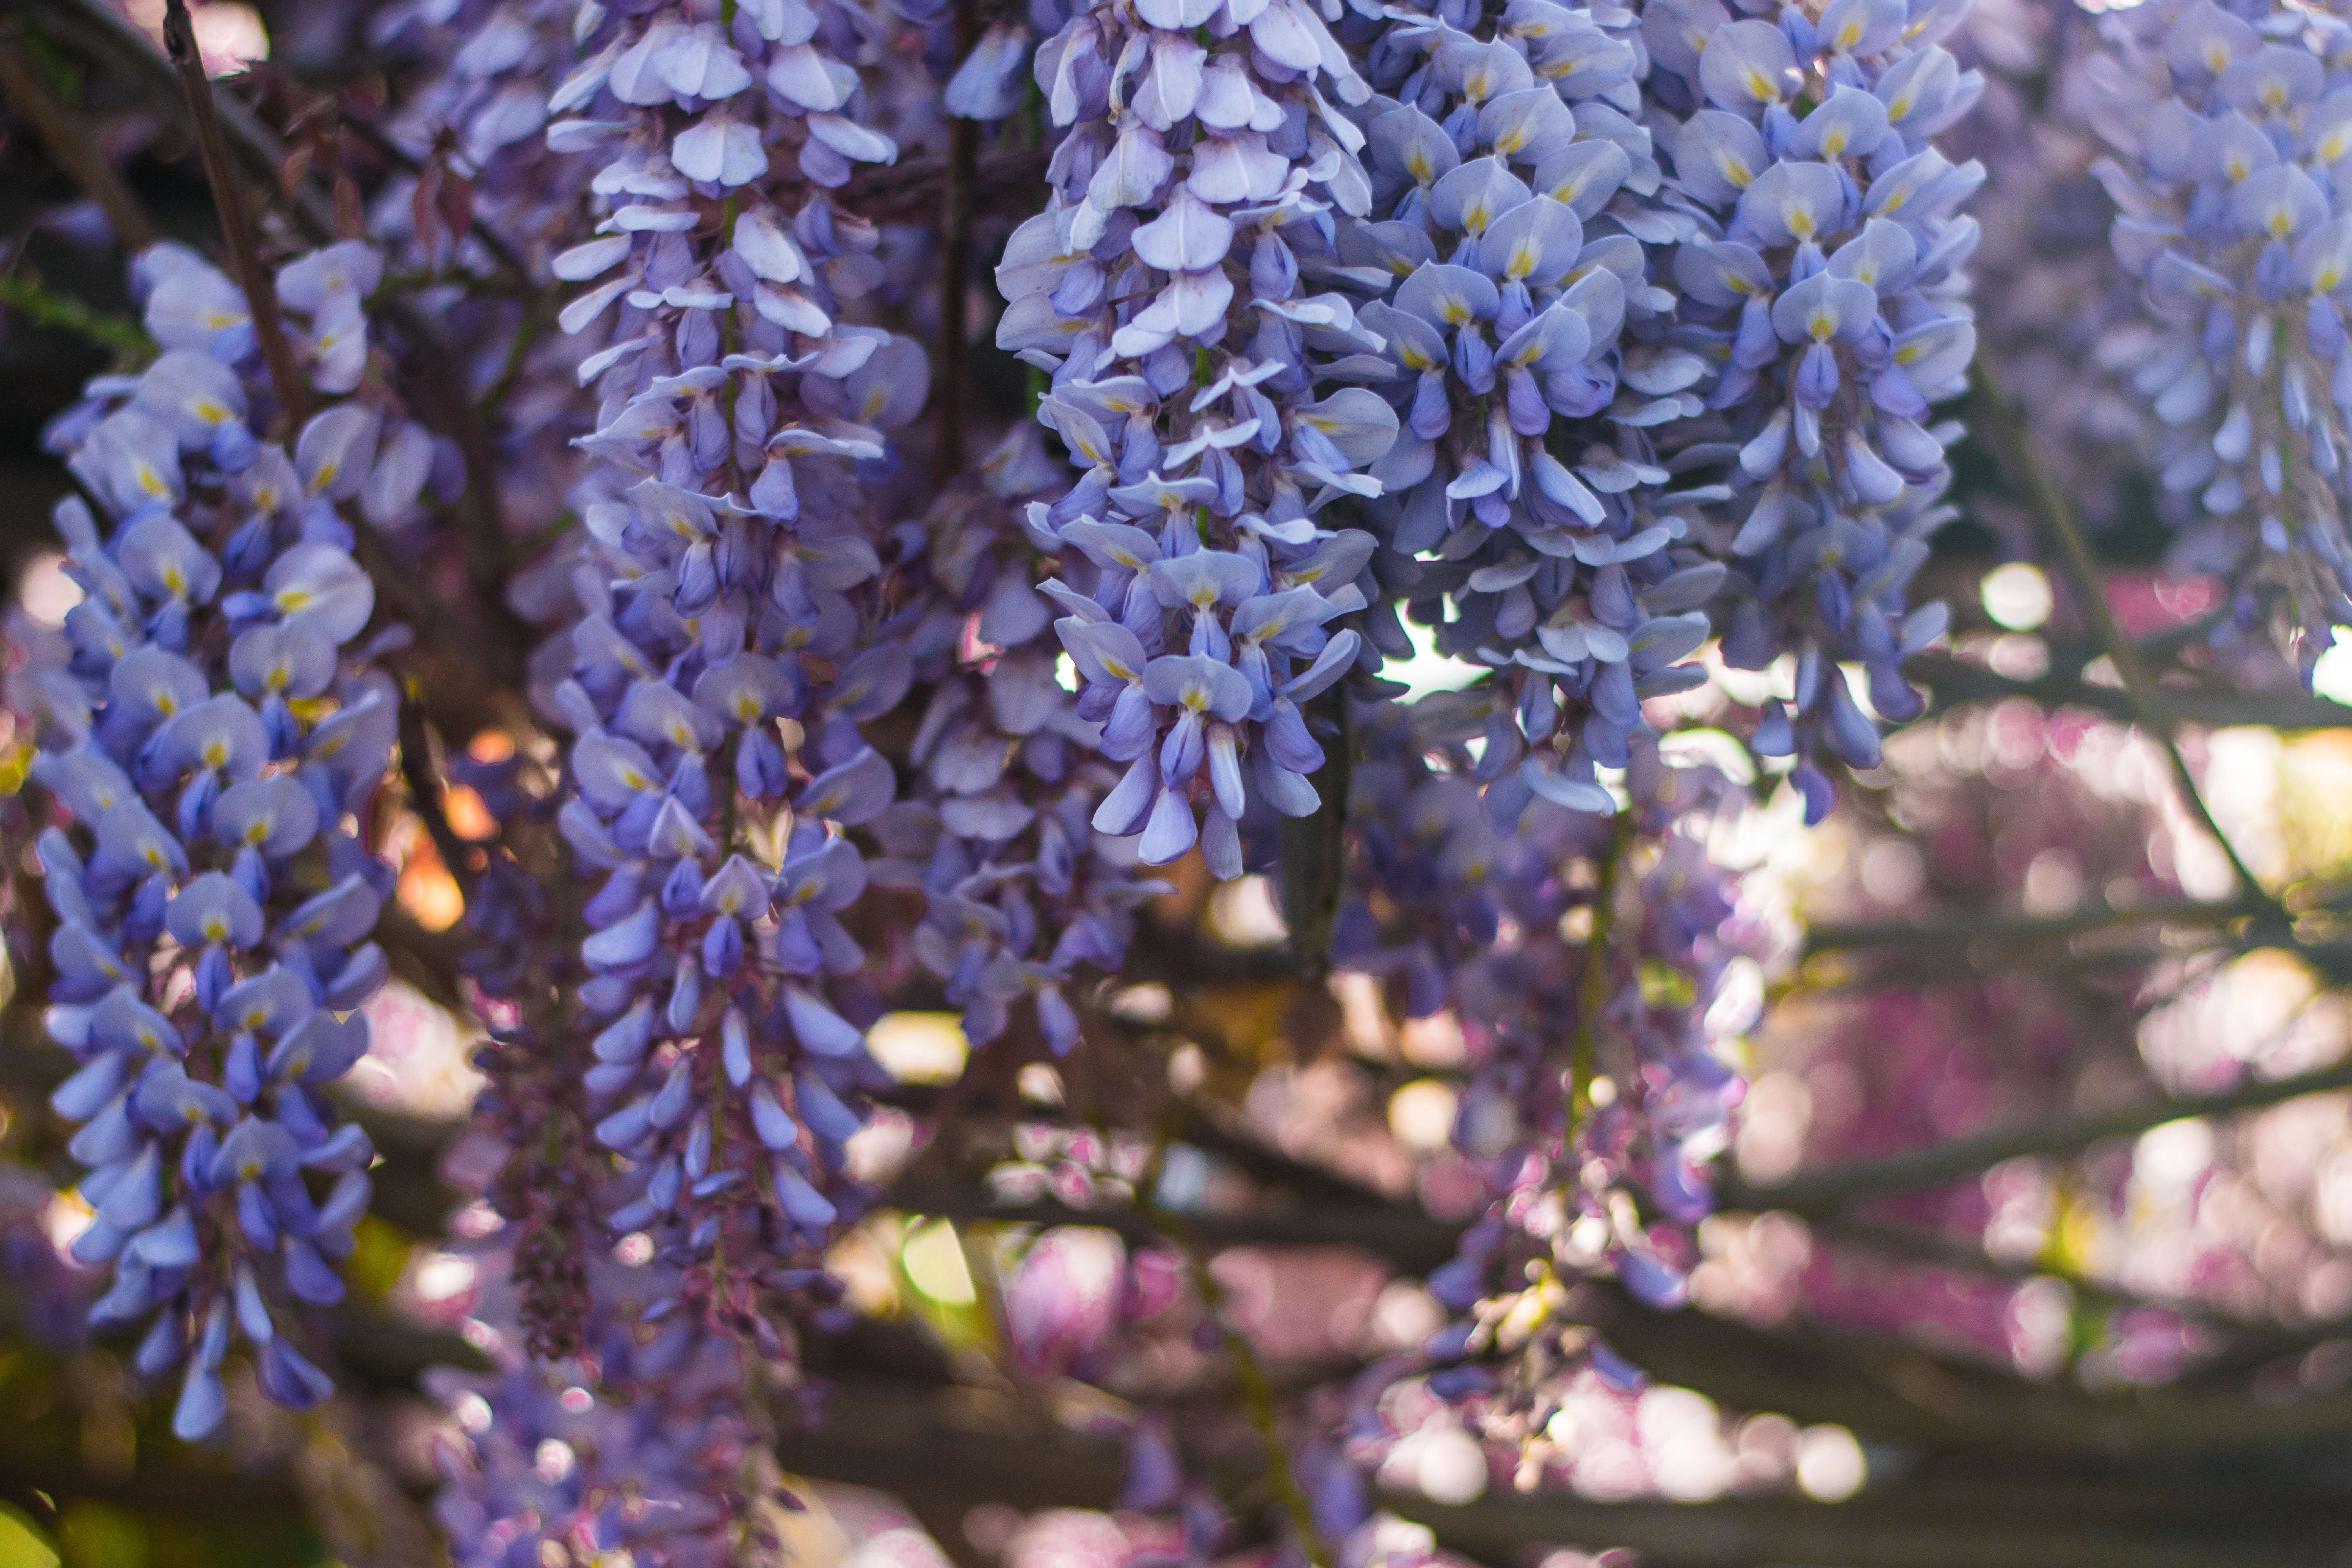
branch, blossom, plant, leaf, flower, spring, botany, flora, wildflower, shrub, macro photography, flowering plant, land plant, english lavender